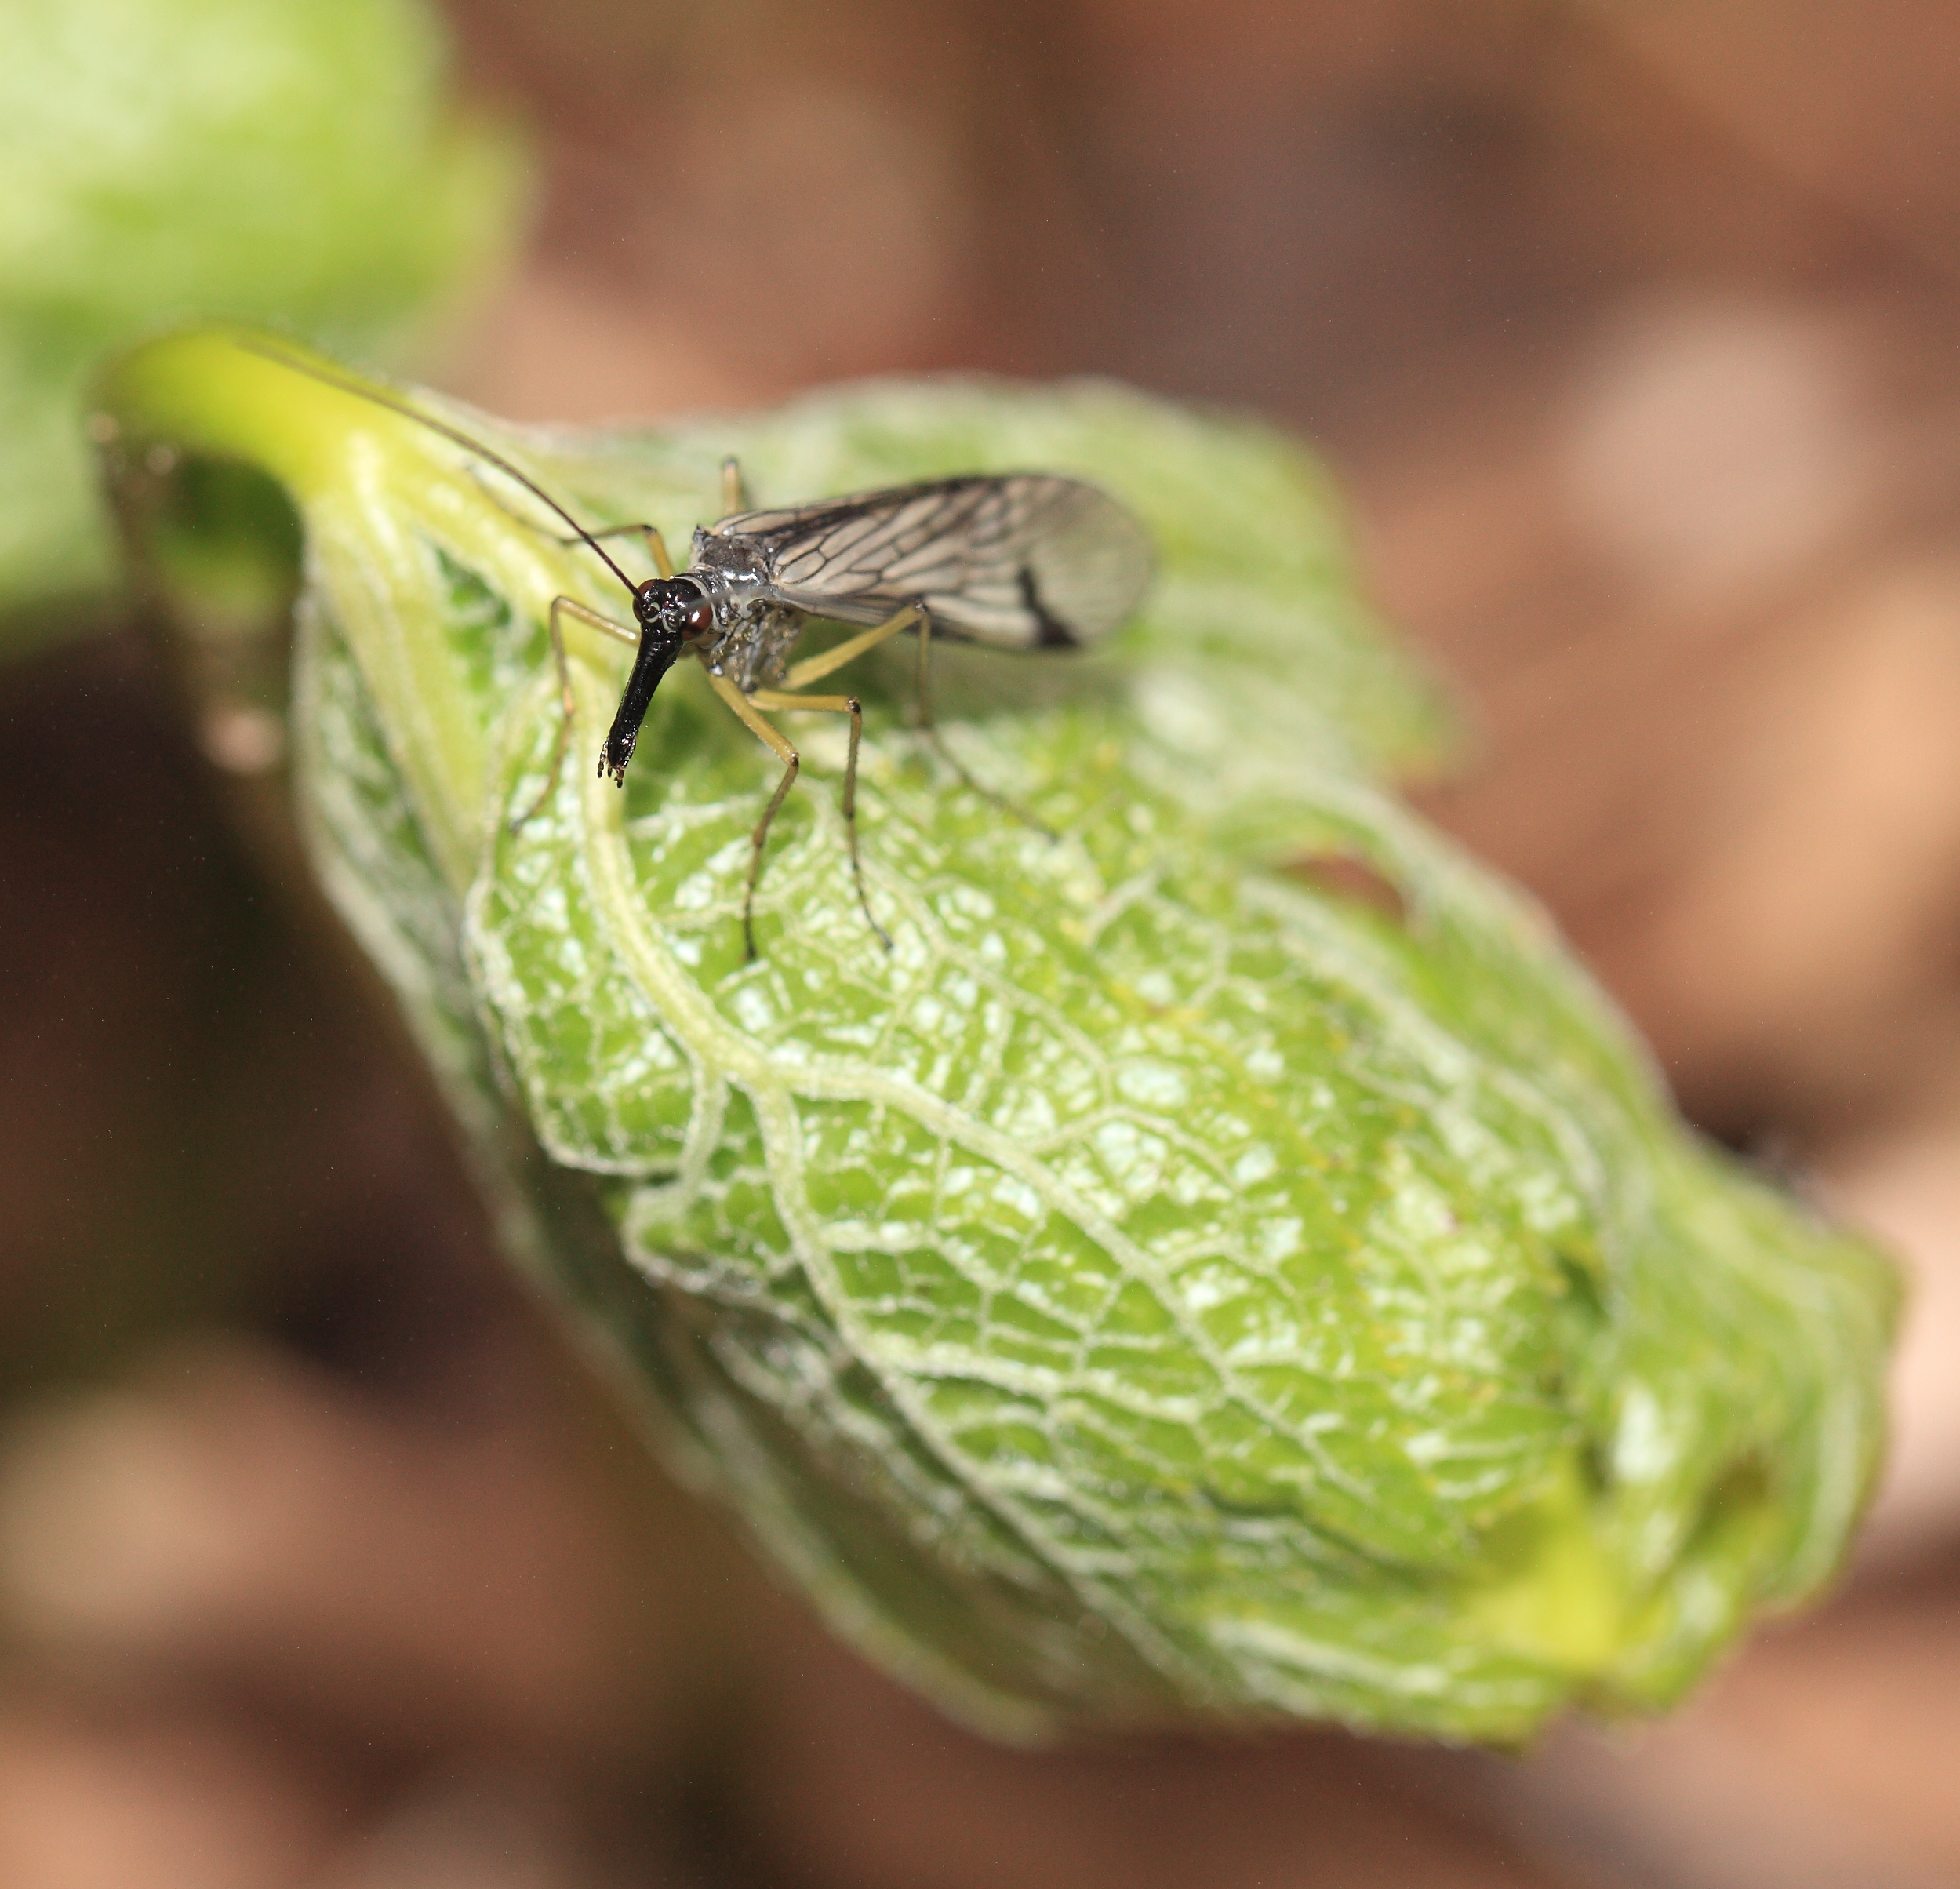
photography, leaf, flower, green, high, insect, bug, fauna, invertebrate, close up, 5d, hires, tone, markii, hi, res, resolution, gunma, katashina, macro photography, plant stem, true bugs